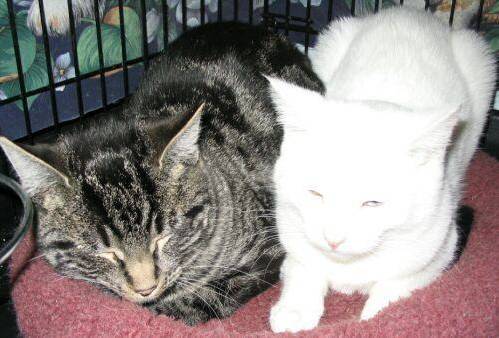
Label: cat